Darrion Weems

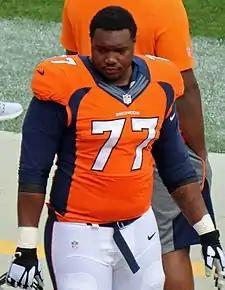
Weems in the 2016 NFL season.

Darrion Anthony Weems (born September 4, 1988) is a former American football offensive tackle in the National Football League (NFL) turned Investor and TV producer. Weems played for the Dallas Cowboys and Denver Broncos. He played college football at the University of Oregon.